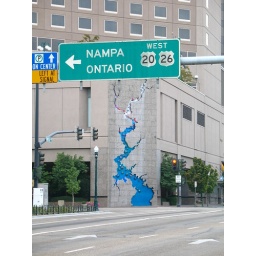
crack in the building - boise river